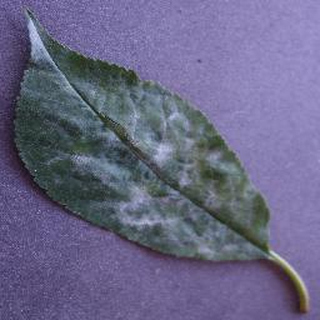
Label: cherry_powdery_mildew